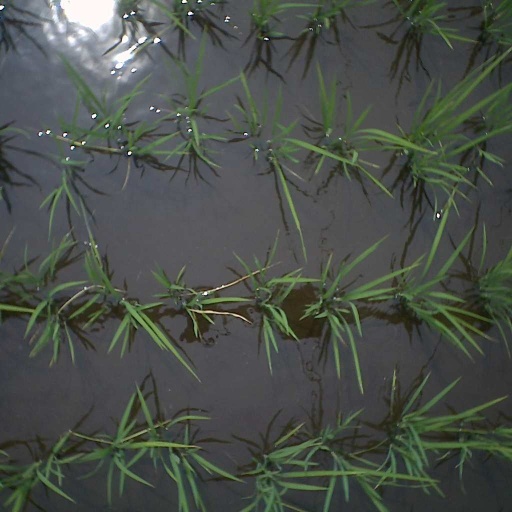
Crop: rice